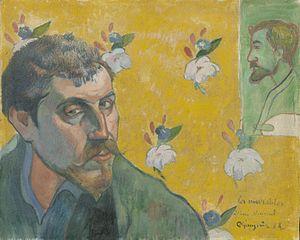
Liste de tous les autoportraits de Paul Gauguin connus.
Émile Bernard, né le 28 avril 1868 à Lille et mort le 16 avril 1941 à Paris, est un peintre, graveur et écrivain français. Artiste postimpressionniste, il est associé à l'école de Pont-Aven. Il a fréquenté Vincent van Gogh, Paul Gauguin, Eugène Boch et plus tard Paul Cézanne.